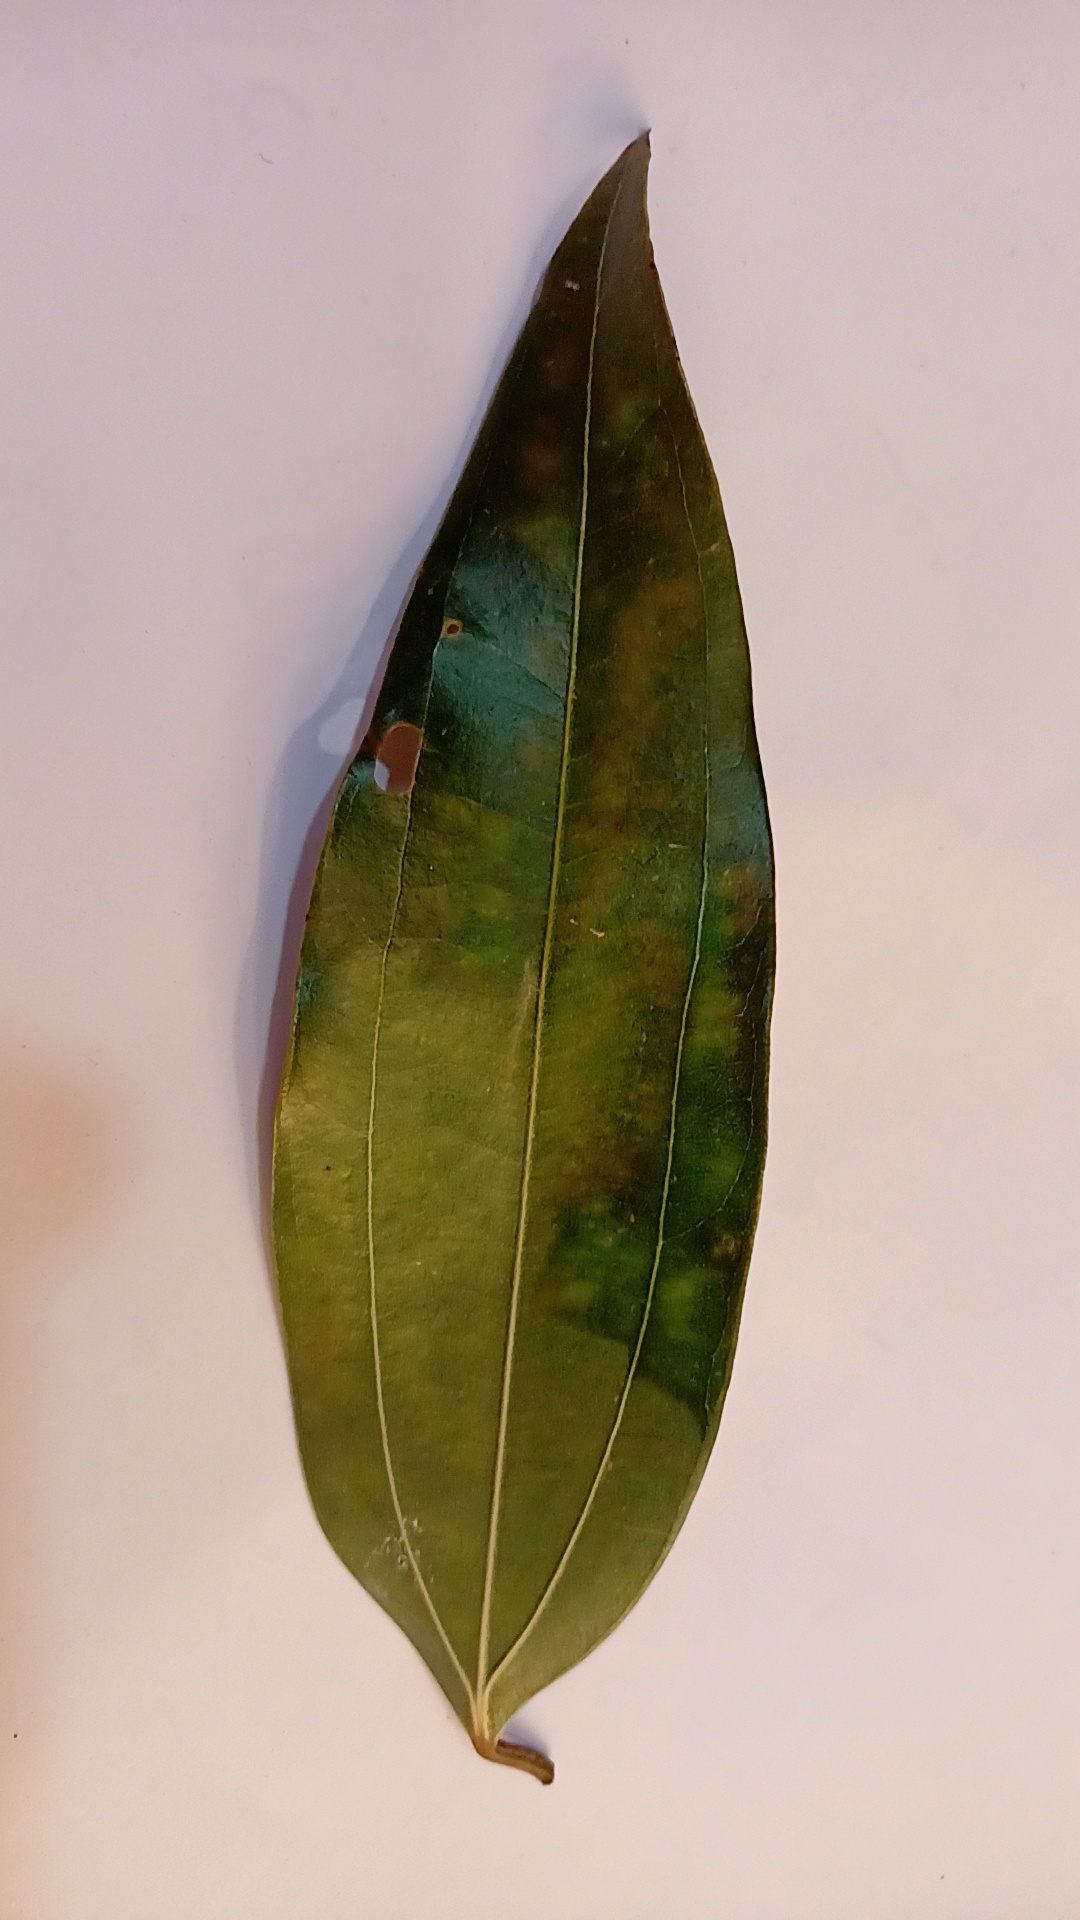
Label: Disease